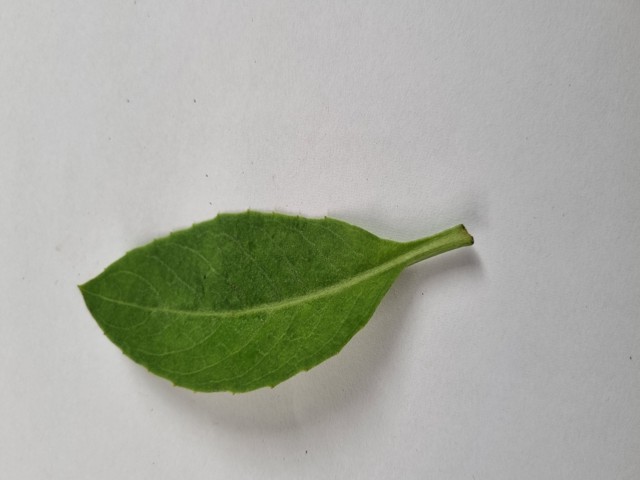
Plant: gainura